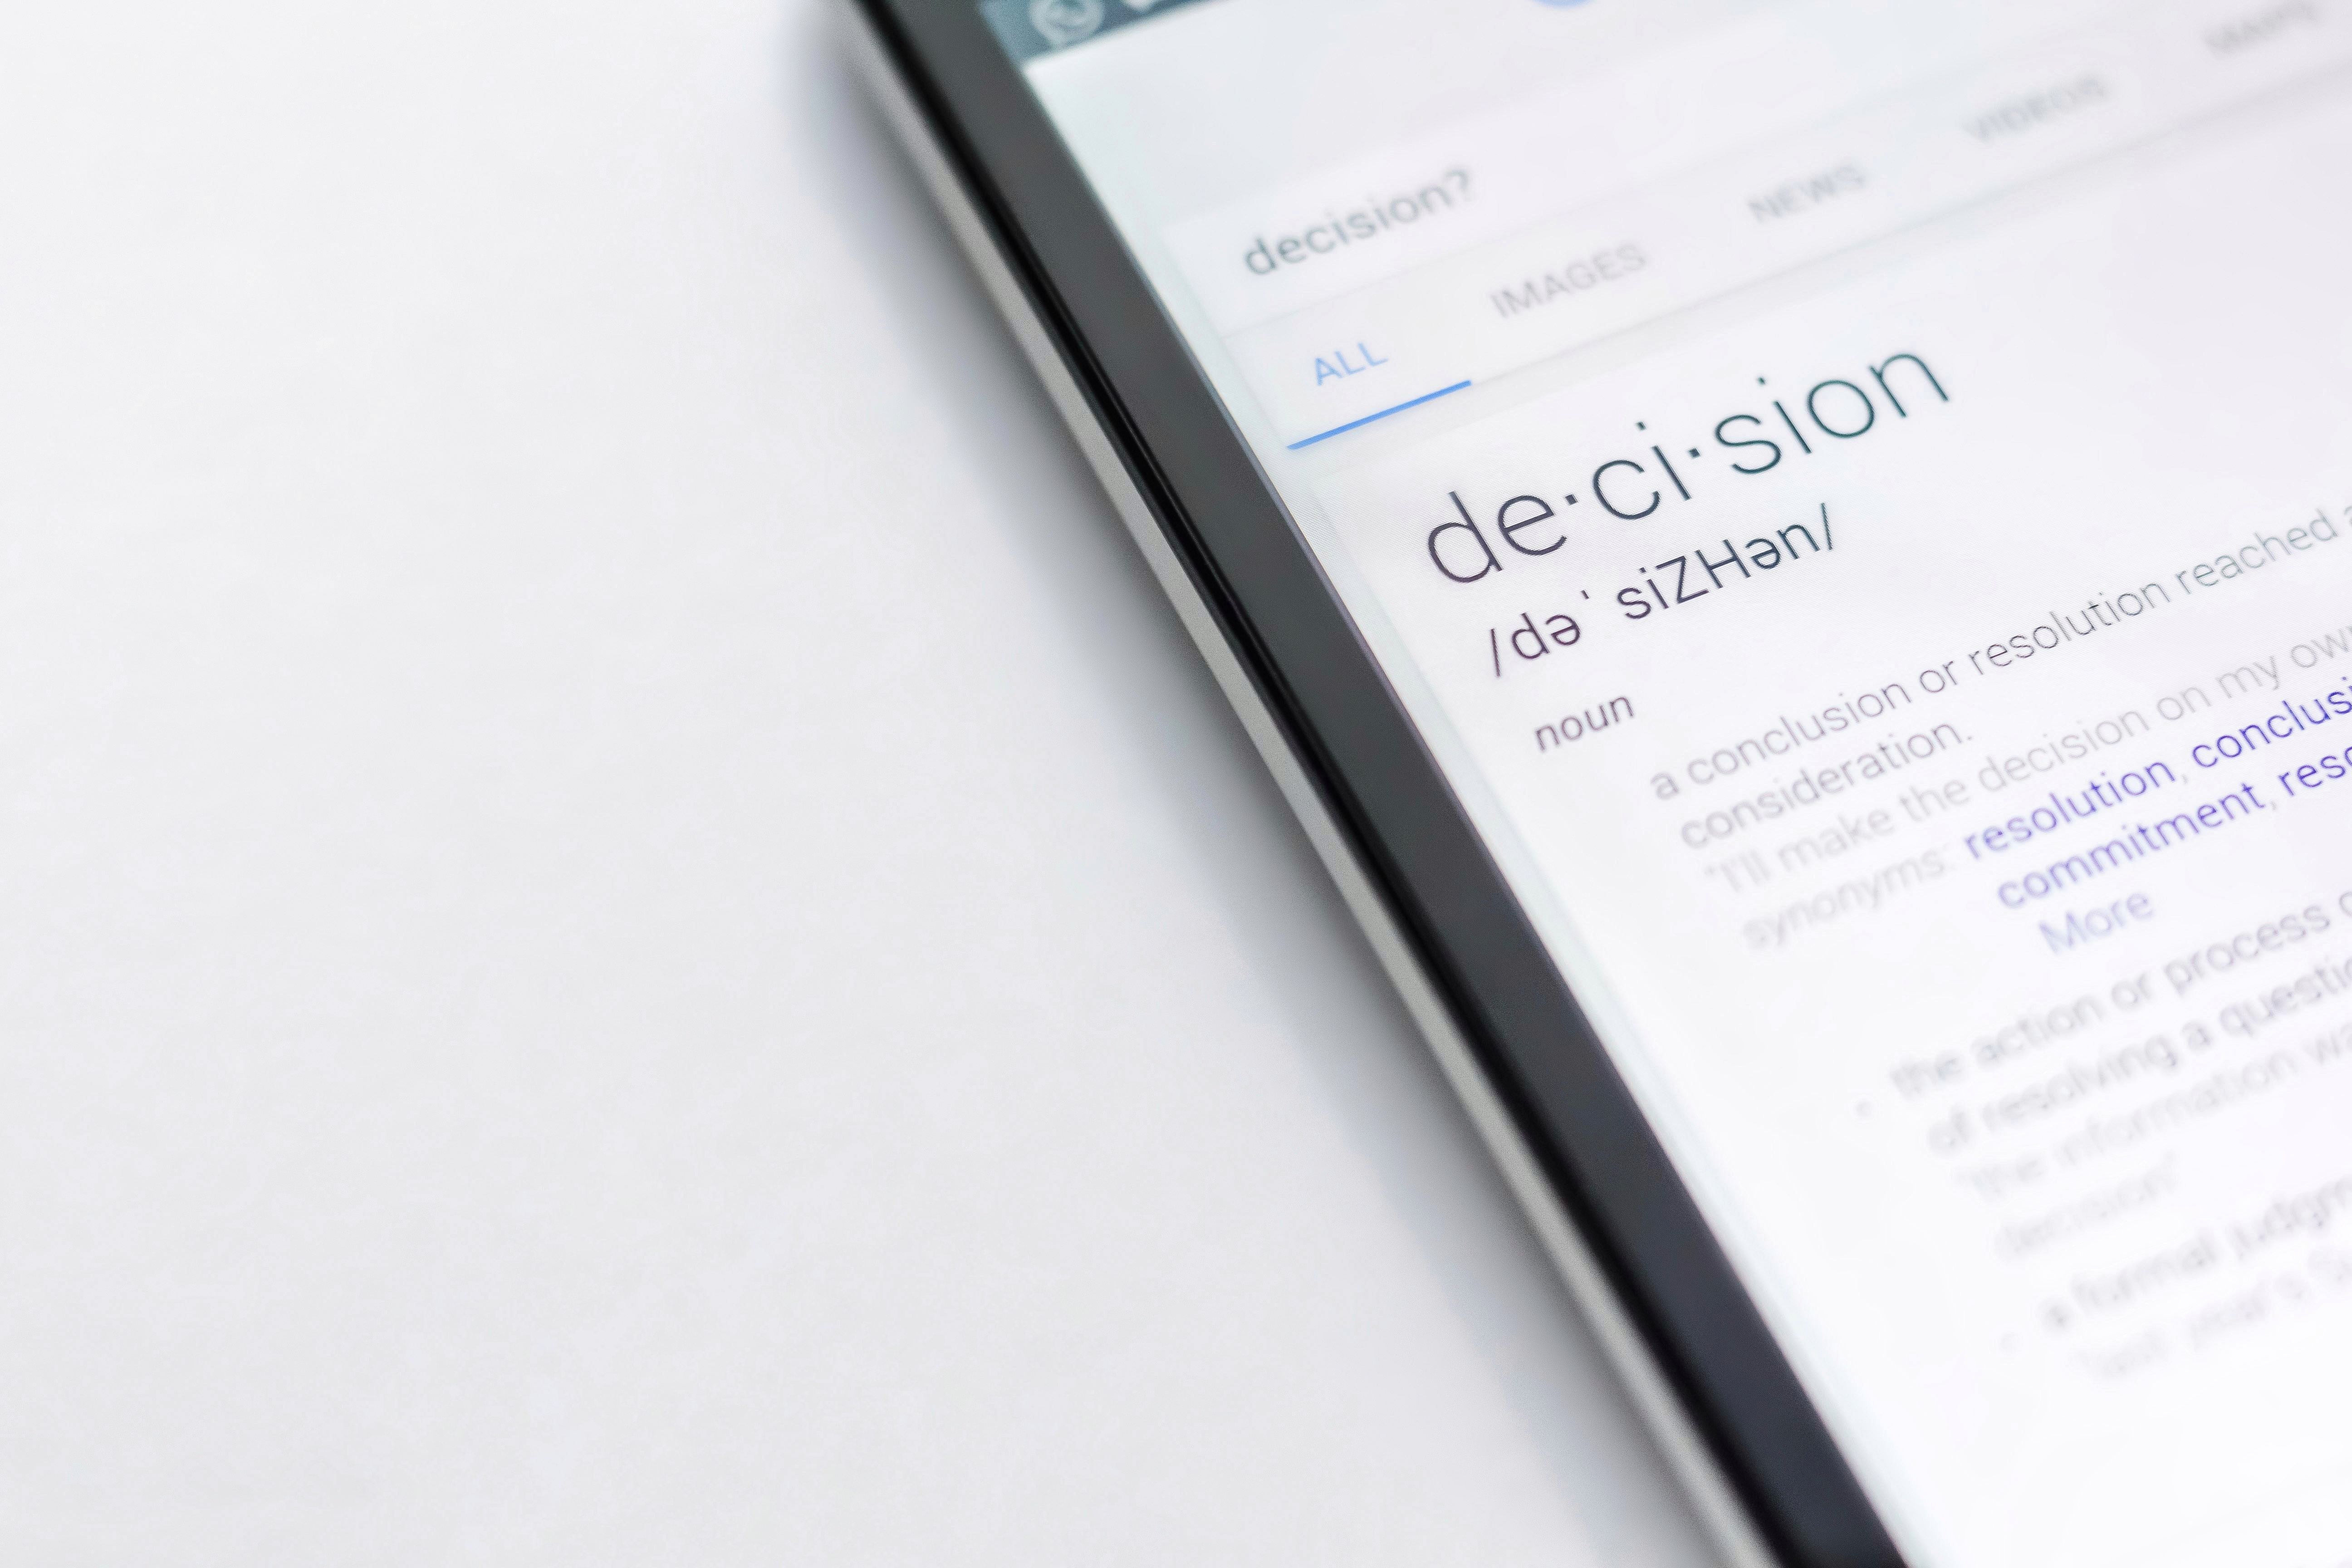
smartphone, technology, gadget, mobile phone, brand, product, font, text, document